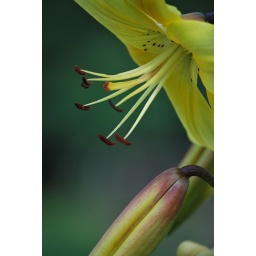
The lilies in my flower bed are finally blooming.